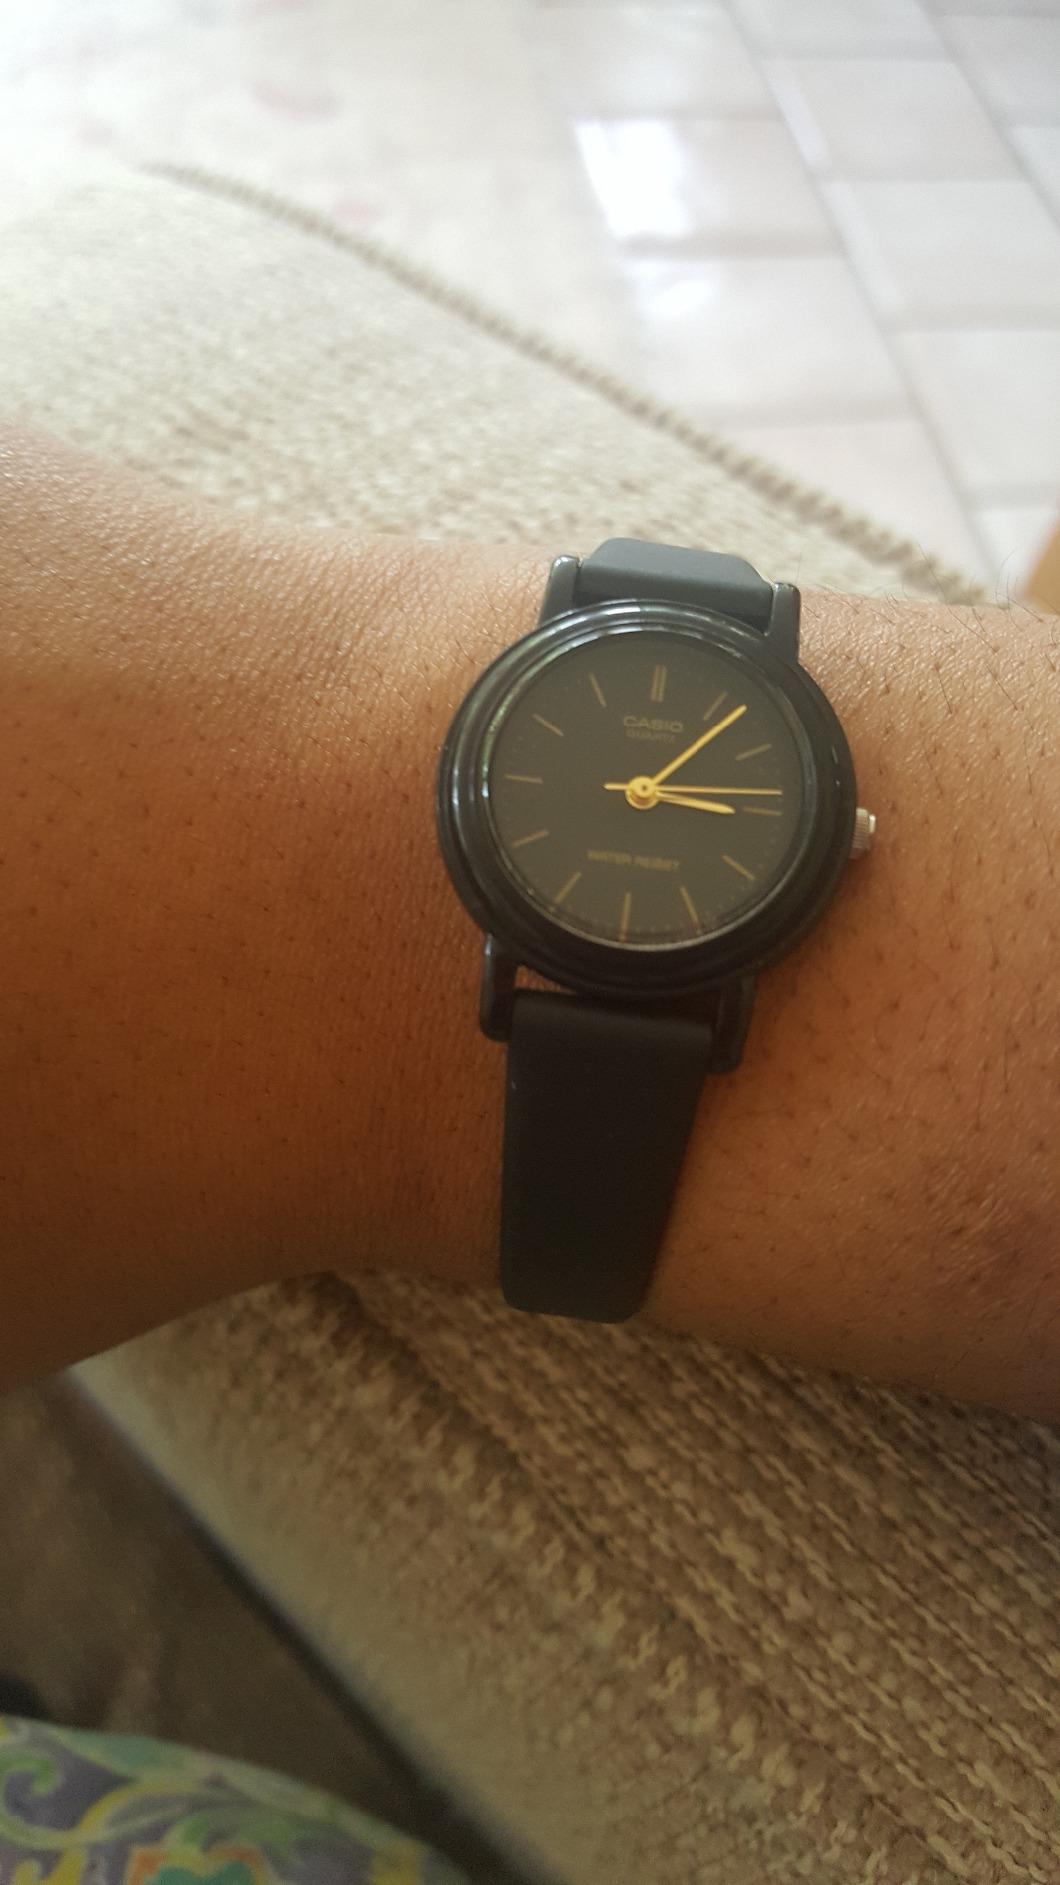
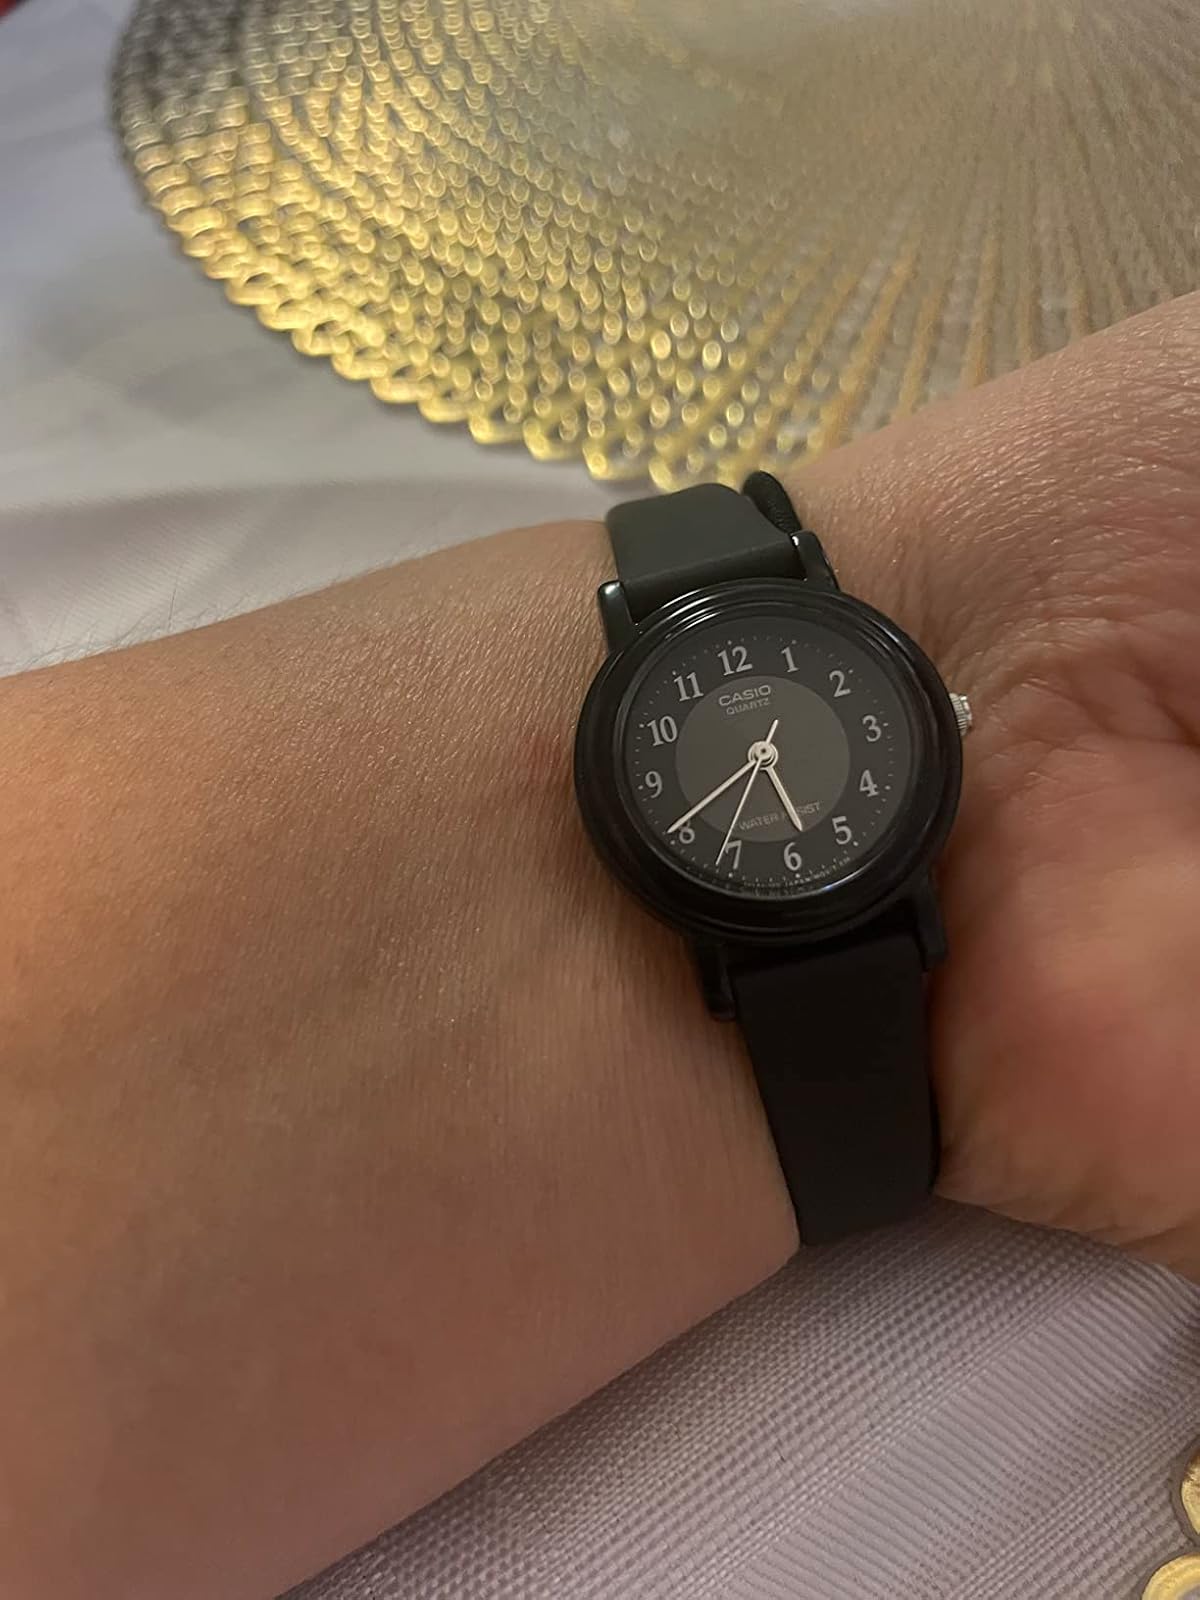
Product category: accessories_watch
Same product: no